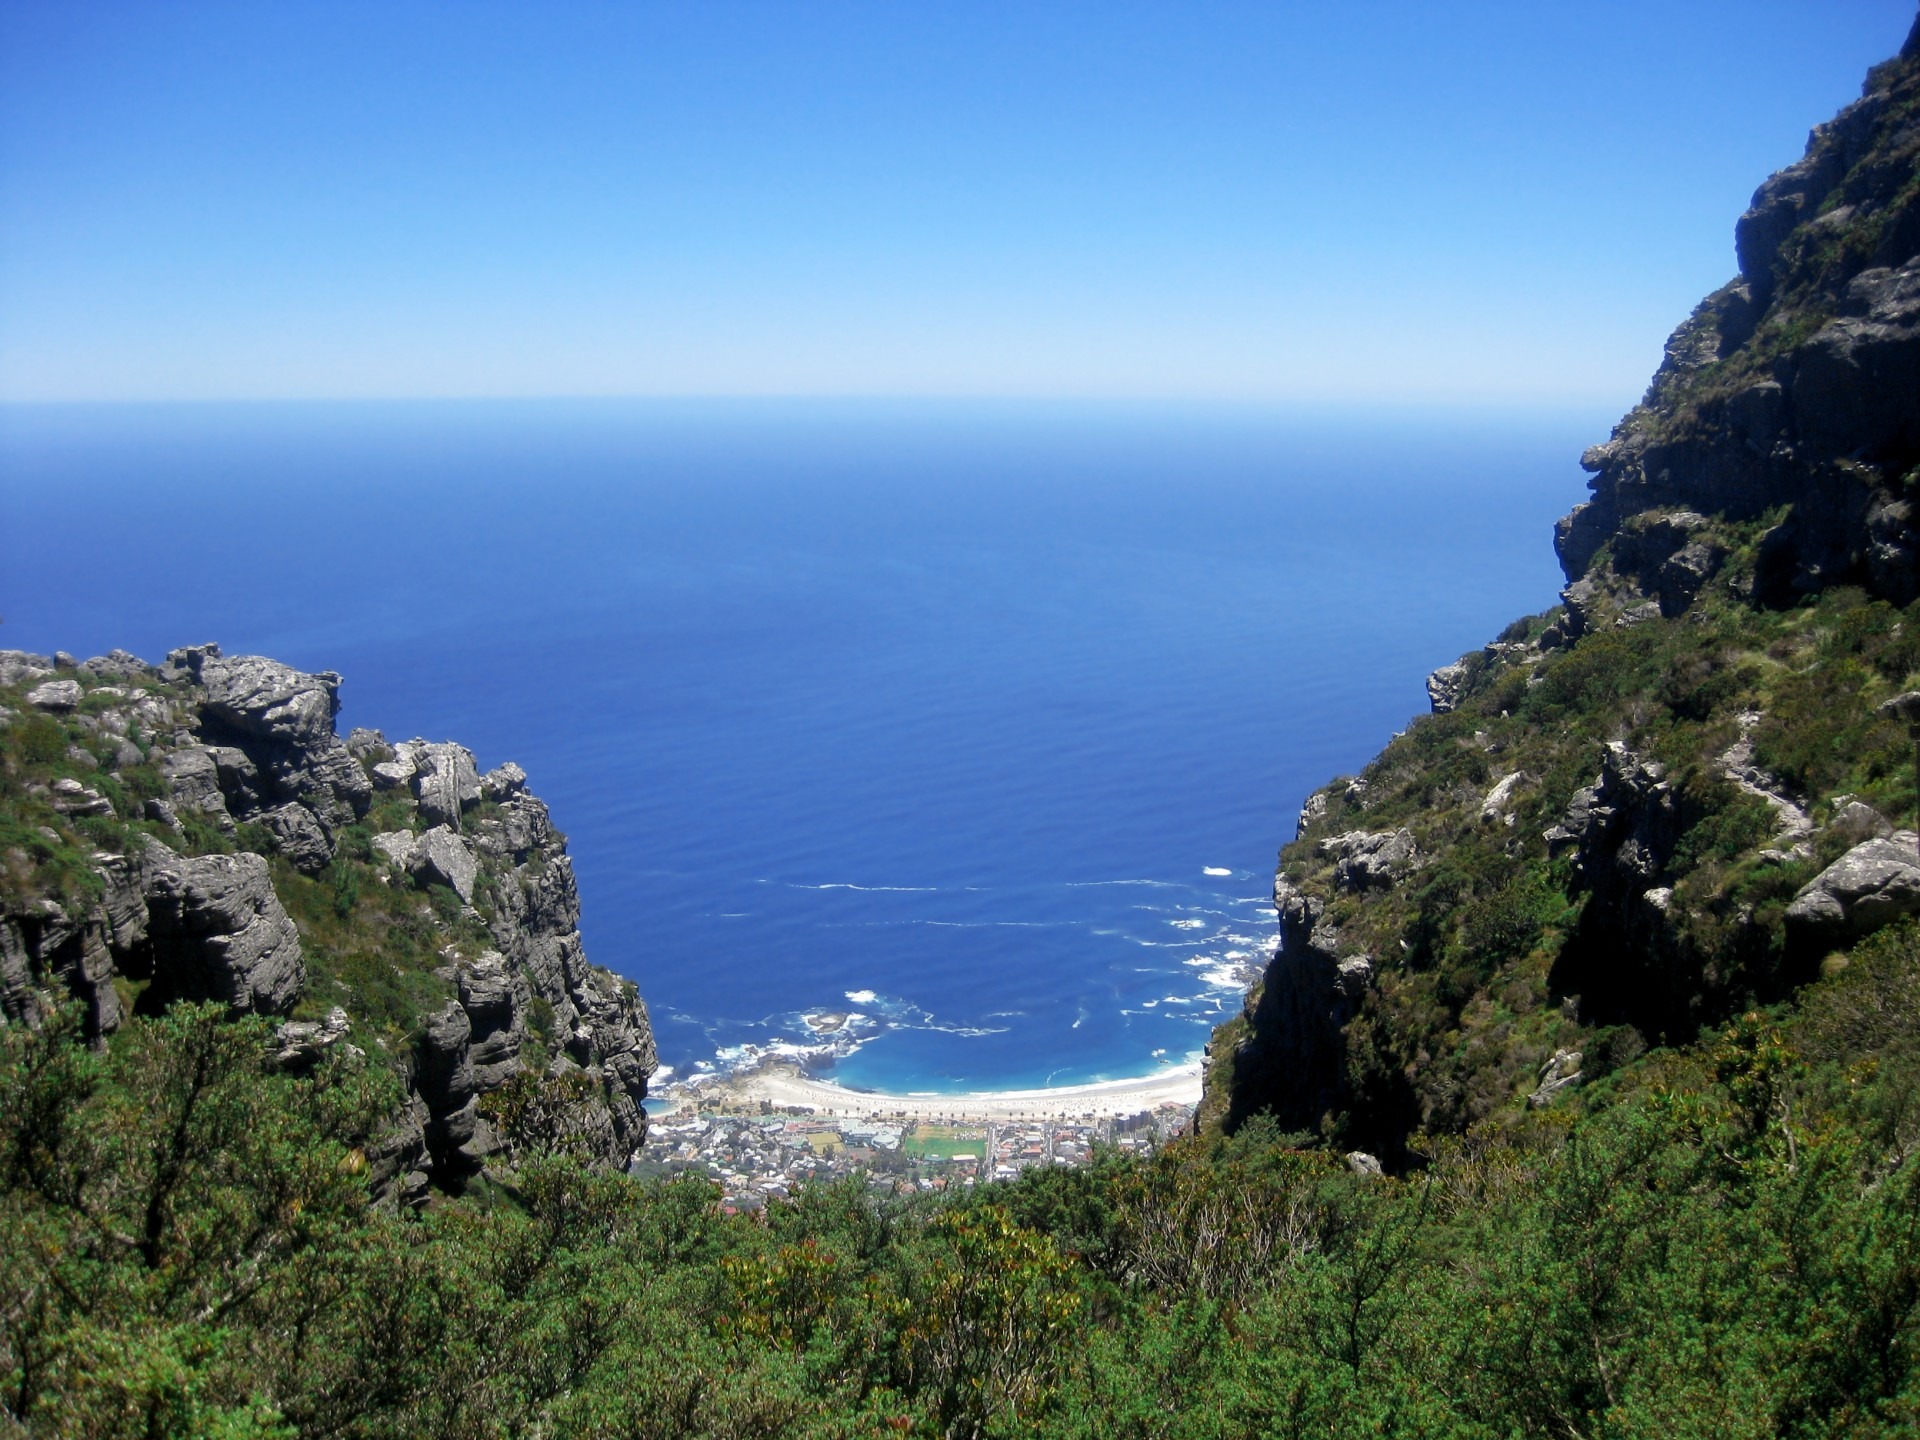
beach, landscape, sea, coast, rock, ocean, horizon, mountain, hill, lake, adventure, view, mountain range, panorama, vacation, cliff, cove, holiday, bay, blue, fjord, terrain, ridge, table mountain, body of water, blue sky, height, vista, loch, cape, south africa, landform, cape town, camps bay, geographical feature, mountainous landforms, promontory